Optical disc drive

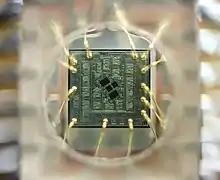
The optical sensor out of a CD/DVD drive. The two larger rectangles are the photodiodes for pits, the inner one for land. This one also includes amplification and minor processing.

On factory-pressed "read only media" (ROM), during the manufacturing process the tracks are formed by pressing a thermoplastic resin into a nickel stamper that was made by plating a glass 'master' with raised 'bumps' on a flat surface, thus creating "pits" and "lands" in the plastic disk. Because the depth of the pits is approximately one-quarter to one-sixth of the laser's wavelength, the reflected beam's phase is shifted in relation to the incoming beam, causing mutual destructive interference and reducing the reflected beam's intensity. This is detected by photodiodes that create corresponding electrical signals.